Taddeo d'Este

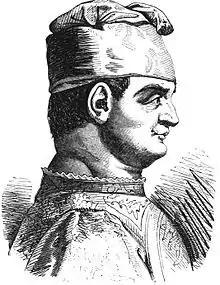
Filippo Maria Visconti, Duke of Milan (1412–1447)

By early 1422 the conquest of Istria was complete. Taddeo returned home, retaining some of his men but not engaging in warfare for several years. He used the time to reorganize his estates and to buy houses and land in the Este countryside and the city of Padua.